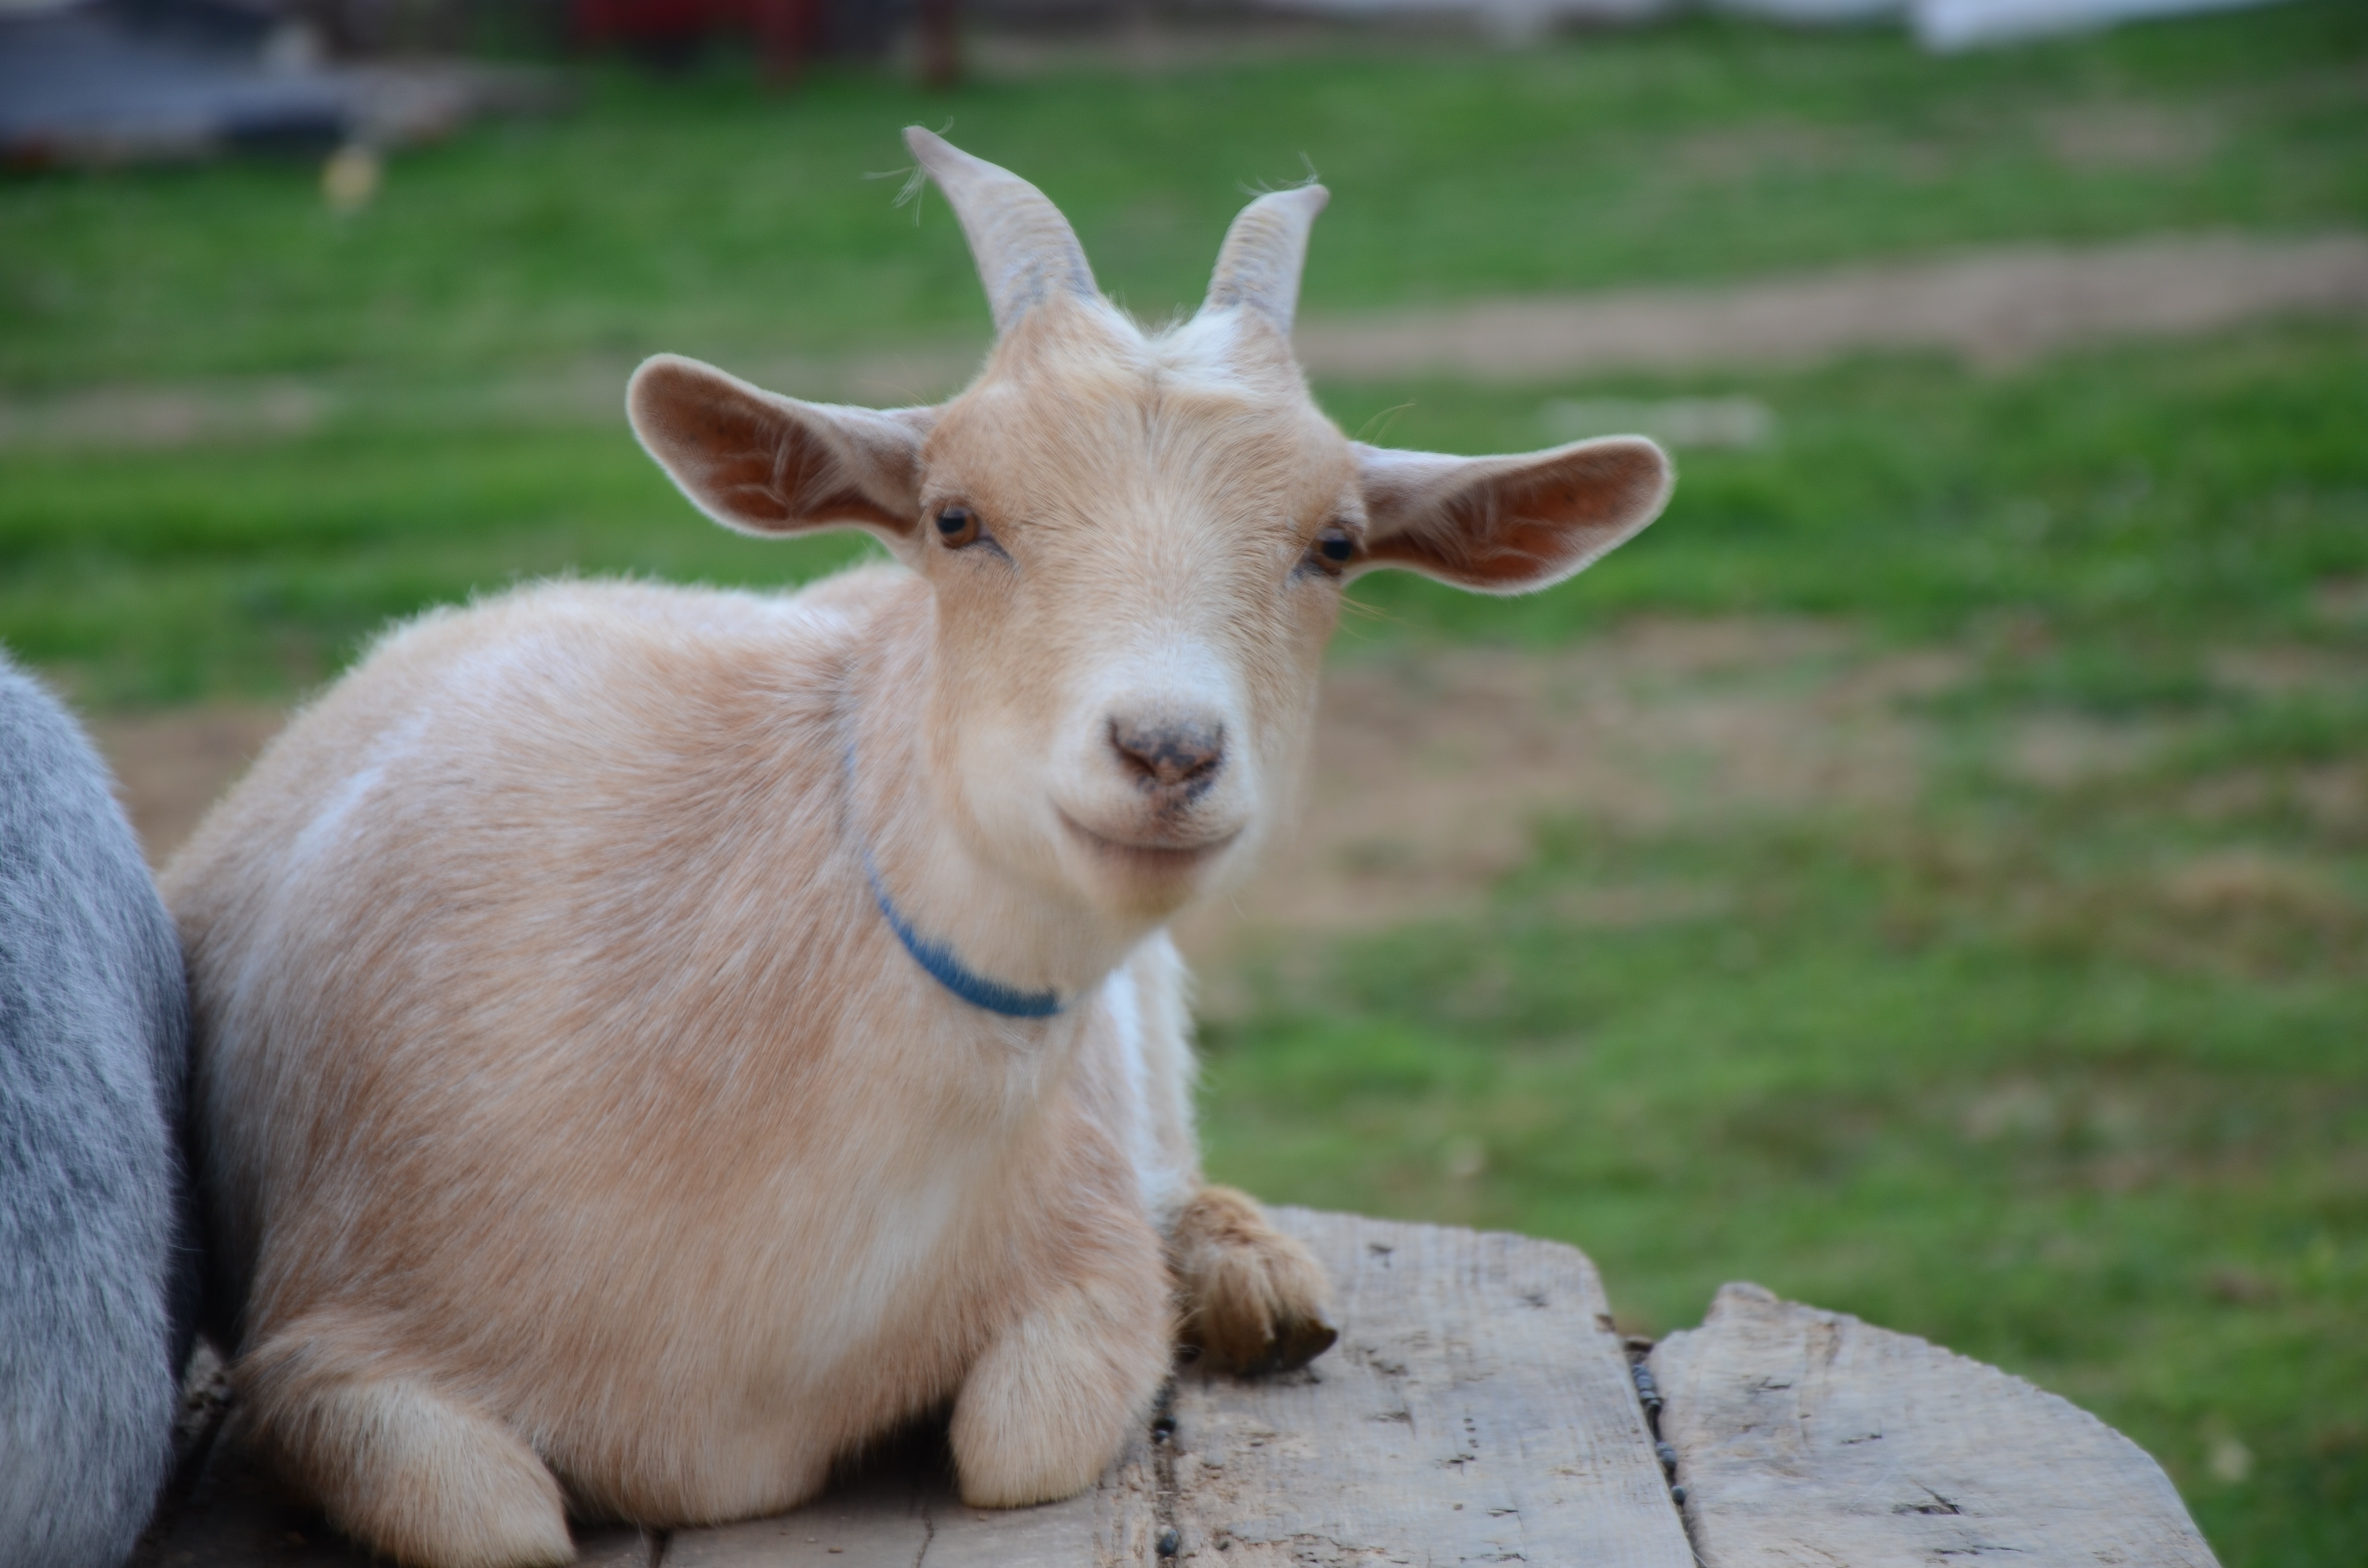
nature, grass, meadow, animal, wildlife, goat, horn, pasture, mammal, fauna, goats, vertebrate, cow goat family